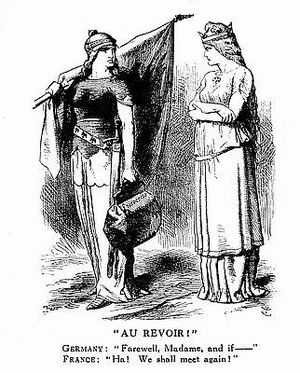
Fransk-tysk fjendskab
John Tenniel: Au Revoir!, Punch 6 August 1881
Fransk-tysk fjendskab var ideen om at der altid ville være uundgåeligt fjendtlige relationer og gensidig revanchisme mellem tyskere og franskmænd. Ideen fremkom i det 16. århundrede, men blev særligt udbredt efter den fransk-preussiske krig i 1870–1871. Den spillede en vigtig rolle i Tysklands samling i 1871 og i første verdenskrig, men gik af mode efter anden verdenskrig, da Vesttyskland og Frankrig, påvirket af den kolde krig, begge blev medlemmer af NATO og det Europæiske Kul- og Stålfællesskab.